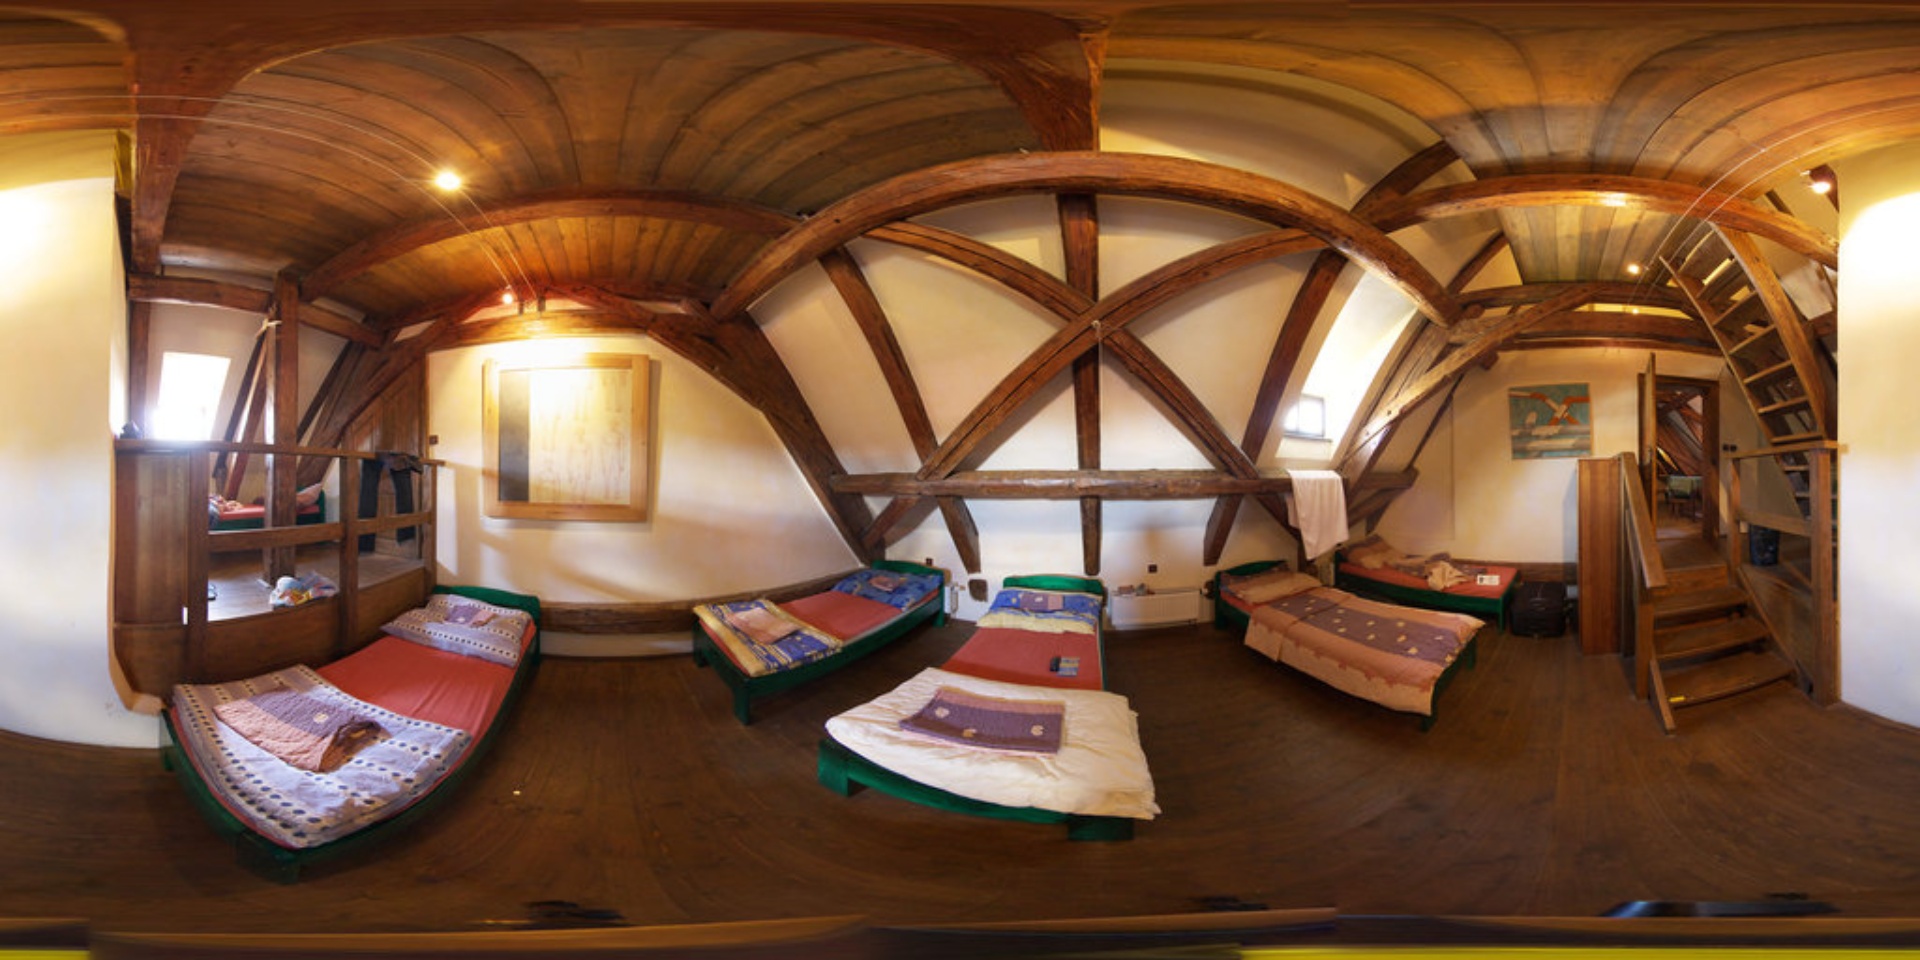
Referred object: the white towel hanging on the wooden beam

Referred object: the bed with a white duvet and purple blanket